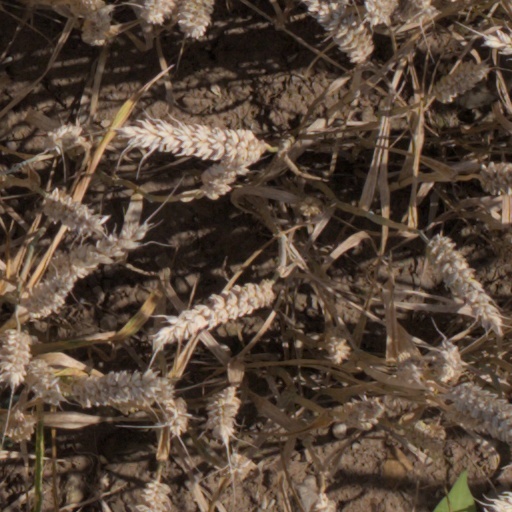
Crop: wheat